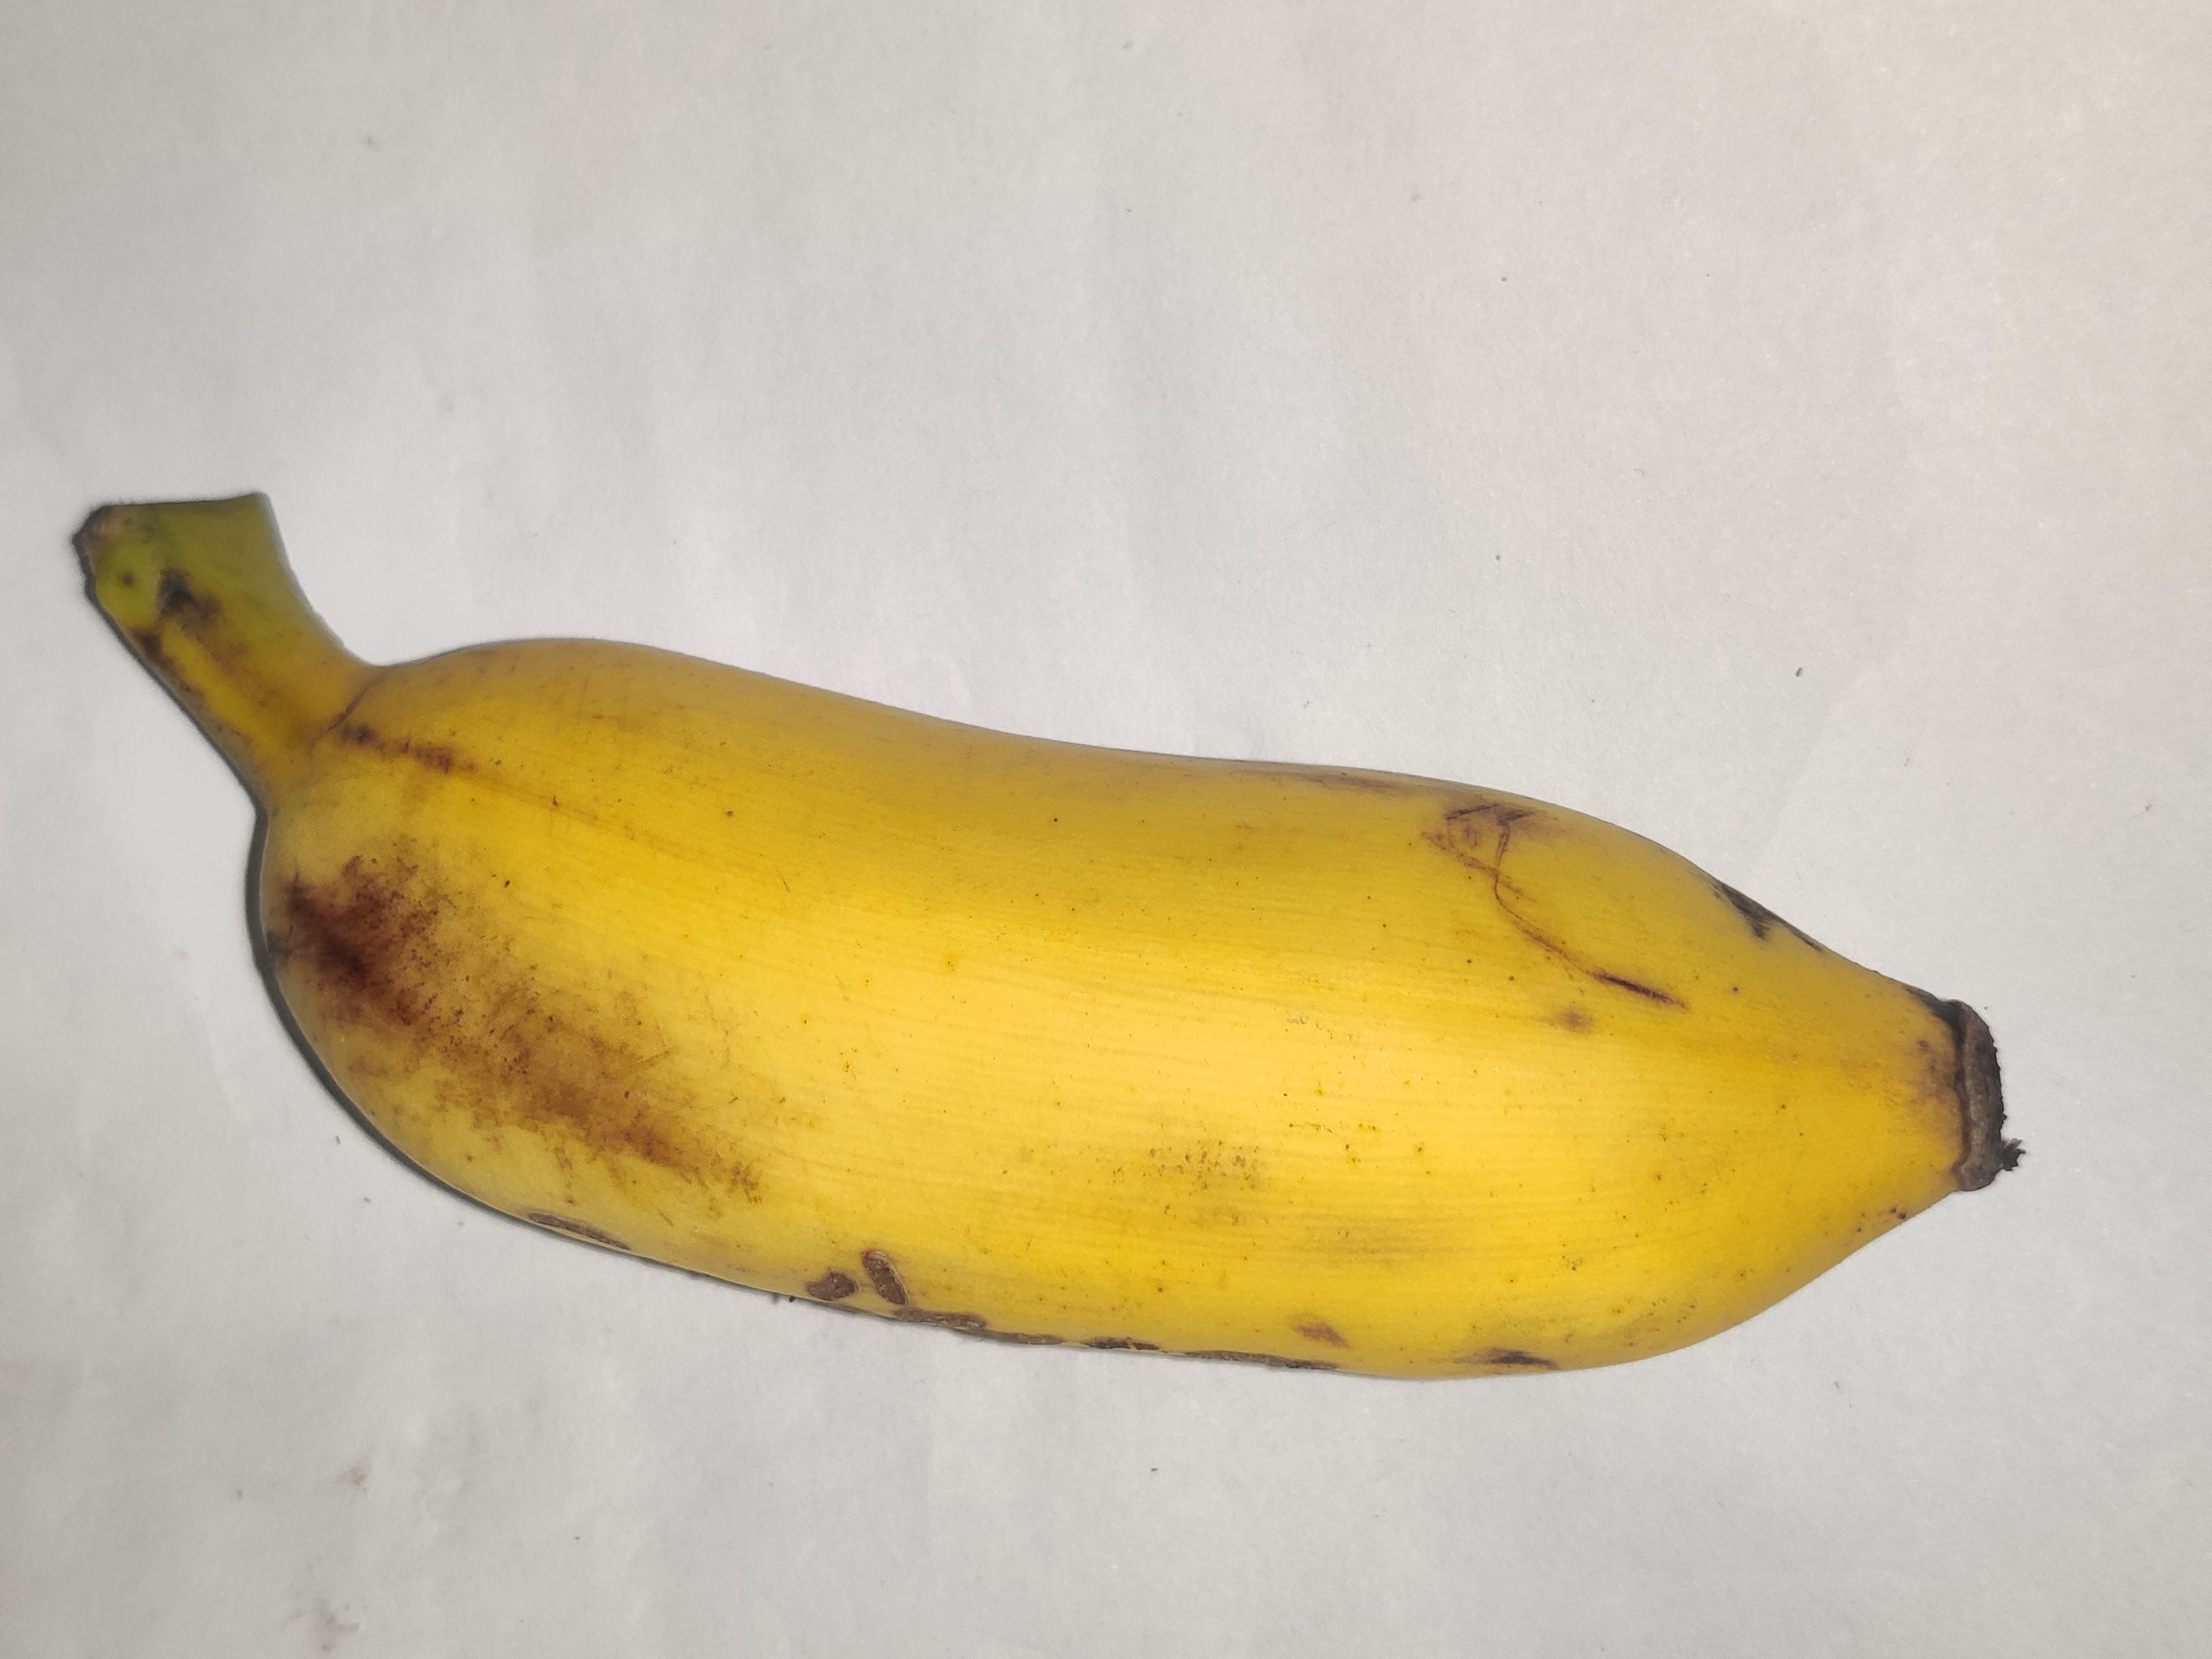
Fruit: banana
Grade: 2nd-grade